Shin Jae-won

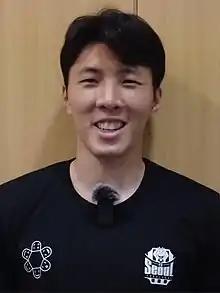
Shin in August 2021

Shin Jae-won (born 16 September 1998) is a South Korean football midfielder who plays for Seongnam FC.